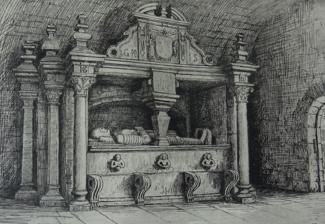
Building: Kennedy Aisle
Country: United Kingdom
Year built: 1604
Church in South Ayrshire, Scotland Kennedy Aisle Ballantrae , South Ayrshire , Scotland UK grid reference NX 08379 82444 The Kennedy Monument in the aisle Kennedy Aisle Coordinates 55°05′57″N 5°00′18″W / 55.099287°N 5.0048943°W / 55.099287; -5.0048943 Type A Burial Aisle and crypt Site information Owner Clan Kennedy Open to the public By arrangement Condition Maintained Site history Built 17th century Built by Janet Kennedy, Lady Bargany In use 17th to 20th centuries Materials Ashlar masonry The Kennedy Aisle or Bargany Aisle at (NX 08379 82444) Ballantrae , South Ayrshire is a vaulted burial chamber and crypt containing a large mural memorial, the Kennedy Monument , an ornately carved stone monument dated to between 1602 and 1605 that commemorates Gilbert Kennedy of Bargany and Ardstinchar , his wife, Janet or Jean Stewart , who died in 1605 and three of their children. The mural monument architecturally has much in common with the 1600 Glencairn Monument commissioned by James, Seventh Earl of Glencairn for himself, his Countess, Margaret and their eight children. A burial crypt was present in front of the monument. The old parish kirk The aisle was erected as a mausoleum containing a memorial to Gilbert Kennedy, Baron of Bargany and Ardstinchar, circa 1604. It became a part of the new kirk that became the parish kirk in 1617, replacing St Cuthbert's Kirk on the lands of Kirkholm at Kirkcubright-Innertig. A new manse was built at the same time and a glebe provided. It was described as " .. the new Kirk of Ballantry; quhilk the lady had caussitt build for hir husband, quhair scho had gartt sett wp ane glorieous towme ". The Kennedy Aisle and what may be a section of the old kirk wall seen from the North. As stated, in 1617 the move of the Parish kirk to Ballantrae was confirmed by Parliament " .. that off lait Laird off Barganie, vpoun ane verre religious and gryit zeale and affectioun, vpoun his lairge ans sumpteous chairgie and expense has caused builde and edefie ane kirk within the toun of Ballantrae, now erected in ane burgh of baronie, ... ". In 1650 Ballantrae Kirk was disjoined from Colmonell Parish and it became part of the Presbytery of Ayr in 1699. A new manse was built in 1736 that required repair work in 1777. The old kirk was abandoned and probably robbed to provide building stone for the new parish church built nearby in 1819. In 1827 it was decided that the site of the old kirk should be cleared for use as a burial ground. Of the original parish kirk only one wall may survive with a trace of an infilled pointed arch window. In 1855 a roofed building stood attached to the east gable end of the David Ferguson Kennedy of Finarts Aisle, unroofed by 1894, the ruins of which survive. The patronage of the kirk had been held by Crossraguel Abbey , passed to the Kennedys of Bargany and then to Sir John Hamilton of Lesterrick when the Bargany estates were sold. Gilbert Kennedy of Bargany and Ardstinchar Gilbert, 16th Laird or Baron of Bargany and Ardstinchar , was killed in 1601 aged 25 at the so-called 'Battle of Brockloch' or the 'Maybole Snowballing'. He was ambushed at Pennyglen, Lady Corse, near Maybole with only thirty or so attendants in a snowstorm by around 200 men led by John Kennedy, 5th Earl of Cassilis . He was struck in the back by a thrown lance and died soon after at Ayr. The details of the incident differ between sources. In revenge for his brother's death, Thomas Kennedy of Drummurchie killed Sir Thomas Kennedy of Culzean near Ayr on the 12th May 1602. Thomas fled to Ireland, where he lived with the Viscount of Ardes. Gilbert's body was at first interred in a leaden coffin in St John's, the old Kirk of Ayr, until the tomb at Ballantrae was ready for his burial in his own lands. Kennedy of Bargany and Ardstinchar Coat of Arm with supporters. Gilbert was described by one source in the following terms " He wes the brawest manne that wes to be gottin in ony land; of hiche statour, and weill maid; his hair blak, but of ane comlie feace, the brawest horsmainne, ane the ae best of mony at all pastymis, for he was feirce and feirry, and wonder nimbill. He was bot about the aige of 25 yeair quhane he was slayne, bot of his aige the maist wyise he might be, for gif he had tyme to add experience to his witt, he hed been by his marrowis. " Janet or Jean Stewart, Lady Bargany Gilbert married Janet Stewart, Lady Bargany in 1597. She was a sister of Lord Ochiltree and a younger daughter of Andrew, Master of Ochiltree and his wife, Margaret Stewart, Mistress of Ochiltree . Janet and her sisters were maidens or ladies in waiting in the household of Queen Anne of Denmark , wife of James VI of Scotland. Janet's mother was the senior lady in waiting. The couple had a son, Thomas, Master of Bargany and Ardstinchar and two daughters who died young. Janet died of a fever, possibly tuberculosis , on 16 August 1605 at Stilton , after consulting the queen's physician Martin Schöner in London about her consumption. Her body was brought to lie next to her husband at St John's, the old Kirk of Ayr prior to their joint funeral on 15 December 1605. The funeral was attended by many of the nobility such as the Earls of Eglinton, Abercorn, and Winton. The funeral Taking place on 15 September 1605, "... the procession which accompanied the remains from Ayr to Ballantrae numbered one thousand gentlemen on horseback. including three Earls and many Lords and Barons. A nephew of the slain Ardstinchar bore the banner of revenge; on which was painted a picture of the Laird and the motto 'Judge and revenge my cause, O Lord'. A vast concourse of people attended the funeral ceremonies at Ballantrae" with a thousand gentlemen on horseback. The Kennedy Aisle The Kennedy & Ferguson Kennedy of Finnarts Aisles in the 1860s. Note the blocked up door. A Category A Listed Building, the circa 1602 aisle stood against the south wall of the old kirk, forming a transept aisle lying off the nave of the kirk. The original arch leading into the nave of the old church was partly filled with rubble stonework with a new wooden door constructed in the centre. The stone vaulted ceiling and walls of the aisle show the remnants of an overall plaster finish. As stated, the kirk had become the parish kirk of Ballantrae in 1617 and after over two hundred years of use, in 1819, most of the building, except for the aisle, was demolished to make way for a burial ground. The entry in the Ordnance Survey Book for 1855–1857 regarding the aisle states " It is all that remains of that building, & was a few years ago level with the Surface, when Captain Kennedy, Finnart got it rebuilt. " In 1889 the old kirk's aisle was still in use as the " ..resting place of the descendants of the ancient family of the Kennedies of Bargany ". Two Kennedy family memorial plaques are present, one on each side of the entrance door to the kirk. The 1806 mausoleum or aisle of David Ferguson Kennedy of Finarts is attached to the west facing side of the aisle and may incorporate part of a wall with a blocked up window that belonged to the old kirk's nave. The so called 'Fishermen's Loft' was built over it to create more space for the then expanding congregation. The gable ends of the aisle have crow steps and the north facing gable is topped by a fleur-de-lis finial reflecting that incorporated into the Kennedy family's coat of arms. The stone paved floor of the aisle has a section of large rectangular slabs that give access to the burial crypt below. A finely carved coat of arms of the Kennedys of Bargany and Ardstinchar is displayed above the entrance door. They are Quarterly, 1st and 4th, argent. a chev. gules between three cross crosslets fitchée ea., for Kennedy; 2nd and 3rd, azure three fleurs-de-lis or, the arms of France. The supporters are Joan of Arc due to Hugh Kennedy's link with her from the Hundred Years' War and a Wyvern . The arms of France were granted by Charles VII for services rendered. In addition to the door set in the old arch a side door existed that ran through the east wall and a window was also present next to it, blocked up and with a vertical gravestone set into it on the exterior wall, carrying a heavily worn image of three women standing side by side. The inscription above the door reads " This aisle contains the burying place of the family of Bargany and Ardstinchar, Chief of the name of Kennedy ; and a monument raised over the remains of Gilbert, the sixteenth baron, who was slain in a feudal conflict with his cousin, the Earl of Cassillis, at Maybole in 1601, at the early age of twenty-five; at which conflict, when overpowered by numbers, Bargany displayed the most consummate bravery. The epitaph having been defaced, the representative of the family, Hew F. Kennedy, now of Bennane, mindful of their virtues, has considered it his duty to erect this tablet to the memory of his ancestors ". The 1814 enclosed grave of Rev Donald Williamson is built against the east wall of the aisle with the memorial plaque attached to the wall and another worn plaque to the left. By 1956 the aisle was in a poor state of repair with the inscriptions and the fine carving details lost through vandalism and decay. The Kennedy or Bargany Mural Monument The 1600AD Glencairn Aisle Mural Monument created by Master Mason David Scougal, Kilmaurs, East Ayrshire This is a pillar arch and effigy monument built as a burial vault for the Laird of Bargany and Ardstinchar and his wife. It is one of several "glorious tombs" built in Ayrshire in the 17th century. It was constructed following medieval traditions in an approximate Renaissance style. No mason's marks are visible, however the stonework shows considerable erosion and it may have been lost, together with the other known previously existing inscriptions. Three receding columns on either side and support a canopy and each is topped by an over-large finial. The columns are circular, followed by octagonal and square as in the Glencairn Aisle monument. The three finials are all of a different design. A small divided pediment sits atop of a large worn armorial panel bearing the almost totally eroded carved Kennedy family Coat of Arms with still discernable supporters with two oak leaves above and a fleur-de-lis carved centrally. The Ordnance Survey Name Book records the animals carving on the right as a Griffin , however a wyvern is carved on the coat of arms over the entrance. An awkward square sectioned baluster rises from the chest at the centre to supports the weight of the armorial panel above. The four projections from the chest may have supported a Bible board, as found at the Glencairn Monument, as also indicated by the shelf at the back. Three small carved figures have been identified by one source as 'weepers' or symbols of mourning Janet Stewart and Gilbert Kennedy had three children, a son Thomas and two daughters who died young. The carvings are identifiable as a male and two females with the male and females at prayer with their hands held upwards. The gap between the small half-length alto-relief carved figures and the four projecting trusses is further suggestive of a bible board having once been present. As stated, four stone slabs below the figures with the four extended trusses could be pulled out to give access to the crypt below. These four rectangular stone slabs are still present, set within the smaller stone slabs that pave the floor of the aisle. It is not known when the crypt was last used or if it contains other burials than Gilbert, Jean and their three children. The laird, Gilbert, is recumbent and shown life size in full armour with his head resting on a pillow and his legs pressed against a board. Lady Bargany lies on his left-hand side, partly within a curved alcove. Each have their hands clasped in prayer. A small rectangular cavity on the alcove wall above Lady Bargany's feet may have once carried a metal plaque. The initials 'IS' are found on the top of the forward most right-hand side pillar, to the right of the armorial panel and to the right below the armorial shield, whilst the initials 'GK' are found in the same locations on the left-hand side. 'IS' stands for 'Janet Stewart' when using the Latin alphabet. The Master Mason responsible for creating this monument between 1601 and 1605 is thought to have been David Scougal of Crail. His mason's mark has not been found on this monument. He signed his work at the Glencairn Aisle , "WROCH BE DAVID SCWGAL MASSON BVRGES IN CAREL 1600". Given the loss of other extensive carved text from the Kennedy Monument the survival of Scougal's mason's mark or any signature is however unlikely. The Ordnance Survey Name Book for 1855 – 1857 states that " A recent attempt to renovate this interesting relic of antiquity has done [more] than time to deface it ". The Glorious Tombs The Bargany or Kennedy Aisle at Ballantrae in South Ayrshire of 1601 appears to have used the Glencairn Aisle monument as a model and may therefore provide some clues as to the original appearance of the Glencairn Aisle monument and vice versa. The other Ayrshire examples of 'Glorious Tombs' are the Skelmorlie Aisle at Largs of 1639, the Crauford Monument at Kilbirnie and the Hamilton Aisle at Dunlop of 1641. Historical timeline Dates associated with the Kennedy Aisle – 1601 – Gilbert Kennedy mortally wounded at the Battle of Brochloch. 1604 (circa) – a new kirk, manse and burial aisle built by Lady Kennedy for her family and husband. 1605 – Lady Bargany, Janet/Jean Stewart died. 1605 – Baron Gilbert and Lady Bargany interred in the Kennedy Aisle. 1617 – the Scottish Parliament confirmed the establishment of a new parish kirk in Ballantrae. 1650 – the parish was disjoined from Colmonell . 1736 – the manse was replaced. 1777 – repairs were carried out on the manse. 1819 – a new parish church was built nearby. 1827 – the old kirk was demolished apart from the Kennedy Aisle. 1850s – Hew Fergussone Kennedy of Bennane had repair works carried out on the aisle and monument. 1956 – a grant of £40 (Circa £950 in 2022) from the Pilgrim Trust enabled repairs to be carried out on the aisle. References